Usami Sadamitsu

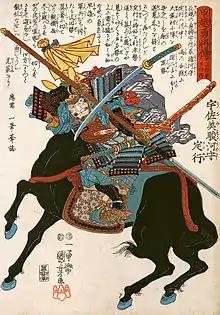
Usami Sadamitu.

Also known as Yoshikatsu, Sadayuki was one of Uesugi Kenshin's chief retainers. He was placed in charge of the messengers during the 4th Battle of Kawanakajima.